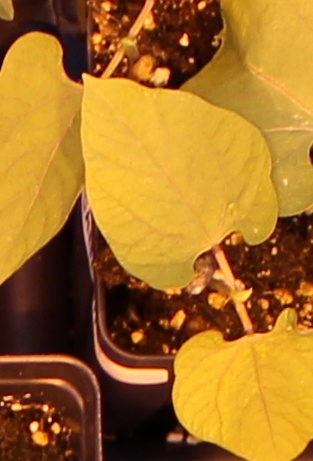
Label: Blackbean